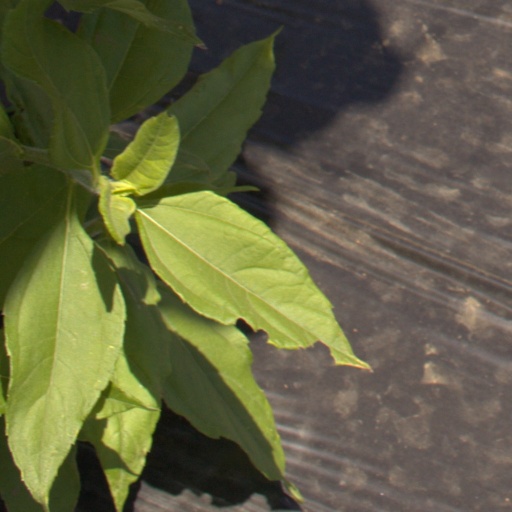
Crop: Jerusalem artichoke